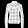
Label: Shirt